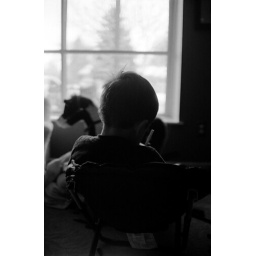
Testing out my new camera.Reed sitting in his chair coloring.Konica Hexar SilverTri-X @ 800Rodinal 1:100 17.5 min